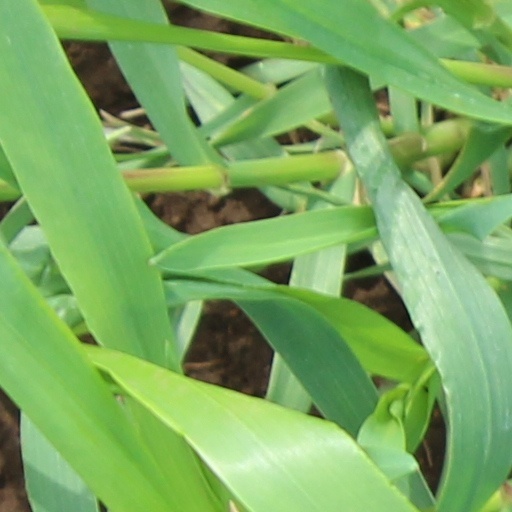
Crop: wheat